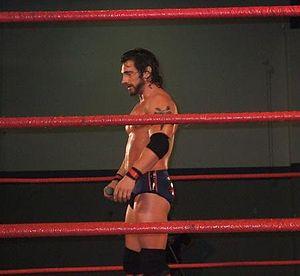
Daniel Healy Solwold, Jr., plus connu sous le nom d'Austin Aries, est un catcheur américain né le 15 avril 1978 à Milwaukee.